Beau Sancy

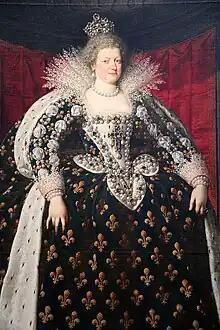
"Coronation portrait" of Marie de' Medici (1610)

At the same time, Marie de' Medici had been looking to acquire the largest diamonds she could find on the market. Besides being the heiress to the House of Medici and recipient of a massive fortune, Marie had also inherited a love of diamonds from her father, Francesco I de' Medici, Grand Duke of Tuscany. When de Sancy put his jewels up for sale, Marie saw her chance to buy the 55-carat "Sancy", at the time the largest diamond that had ever reached the European market. However, she was outbid by King James VI and I, who used the "Sancy" in creating the "Mirror of Great Britain". Not to be outdone, Marie hastened to acquire the 35-carat "Beau Sancy" instead, which was nominally gifted to her by her husband Henry IV of France in 1604. Marie had the stone set into the very top of a crown of pearls and diamonds for her coronation in the Basilica of Saint-Denis in 1610.